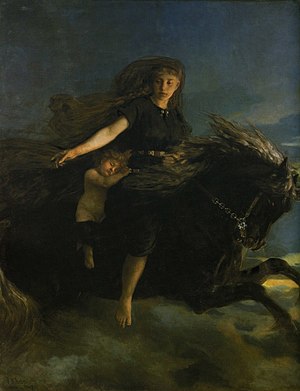
Peter Nicolai Arbo / Galleri
Peter Nicolai Arbo var en norsk maler som specialiserede sig i at male historiske motiver og bilder fra norrøn mytologi. Blandt hans historiske og mytologiske malerier nævnes ofte "Åsgårdsrejsen" som det vigtigste.